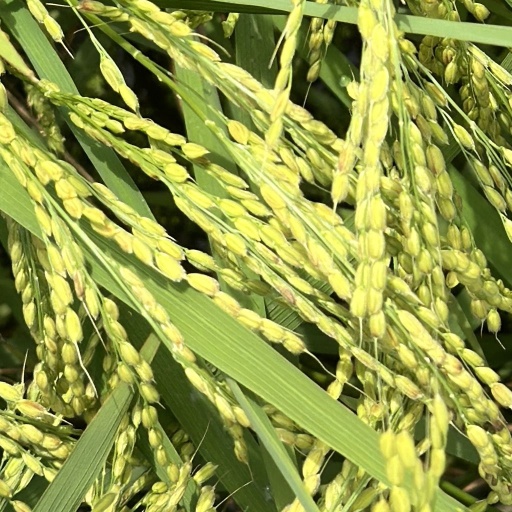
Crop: rice